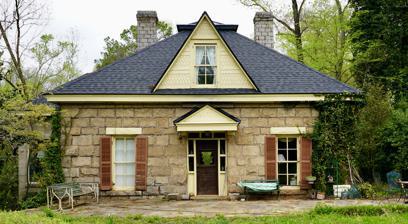
Building: John O'Flaherty House
Country: United States of America
Year built: 1896
United States historic place John O'Flaherty House U.S. National Register of Historic Places Location 1000 Oconee Rd., Buckhead, Morgan County, Georgia Coordinates 33°34′07″N 83°21′35″W / 33.56861°N 83.35972°W / 33.56861; -83.35972 Area 2 acres (0.81 ha) Built 1896 Architectural style Georgian cottage NRHP reference No. 91001155 Added to NRHP August 29, 1991 The John O'Flaherty House , also known as The Rock House , at 1000 Oconee Road in Buckhead, Morgan County, Georgia , was built in 1896. It was listed on the National Register of Historic Places in 1991. It is a Georgian cottage in style. The house is unusual for its building materials.  It is built of granite blocks, while most houses in Georgia were either wood frame or brick.  Its inside is lined with curly pine . The listing included a second contributing building and a contributing site as well. References